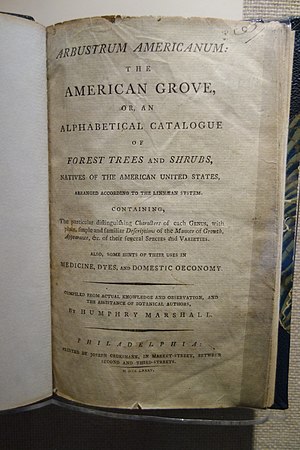
Humphry Marshall
Arbustrum Americanum - The American Grove af Humphry Marshall, 1785
Humphry Marshall var en amerikansk botaniker og plantehandler.